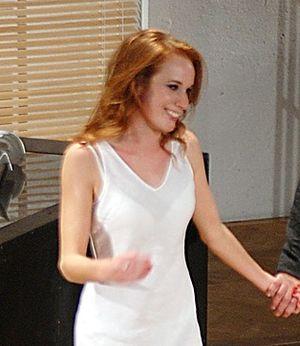
Táňa Pauhofová est une actrice slovaque née le 13 août 1983 à Bratislava.